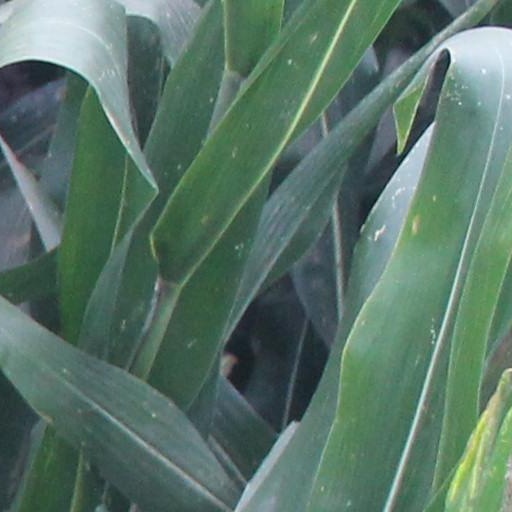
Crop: maize; corn